Ilam Park

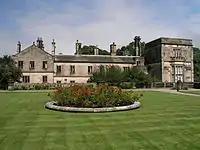
Ilam Hall in 2007

The estate was owned from the 16th century, for over 250 years, by the Port family. After the death of John Port, son of Burslem Sparrow and Frances Newell (daughter and heiress of George Newell and Prudence Port) it was sold to David Pike Watts in 1809. On his death in 1816, the old hall was inherited by his daughter who had married Jesse Russell. Russell (as Jesse Watts-Russell, High Sheriff of Staffordshire in 1819 and Conservative MP for the rotten borough of Gatton) commissioned James Trubshaw to build a new Hall to designs by John Shaw; the Hall, now a Grade II* listed building, was built between 1821 and 1826. The reverend Bernard Port, son of John & Mary Port, continued to live in Ilam vicarage until his death in 1854.